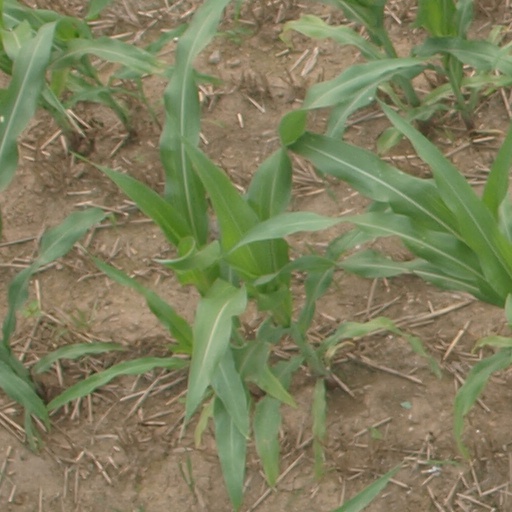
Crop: maize; corn